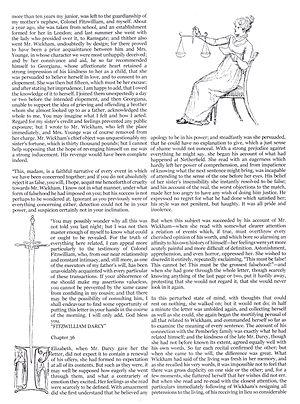
Pleine page de l'édition de 1894, imprimée sur 2 colonnes, avec la fin de la lettre de Darcy et le début des réflexions d'Elizabeth (ch. 36 avec la lettrine IF)
Hugh Thomson, né à Coleraine le 1ᵉʳ juin 1860 et mort à Londres le 7 mai 1920, est un dessinateur et illustrateur de livres britannique largement publié. Ses illustrations des romans de Jane Austen sont particulièrement connues.
L'univers romanesque de Jane Austen comporte des aspects historiques, géographiques et sociologiques spécifiques à l'époque et aux régions d'Angleterre où se déroule l'action de ses romans.